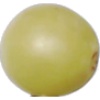
Label: Grape White 2